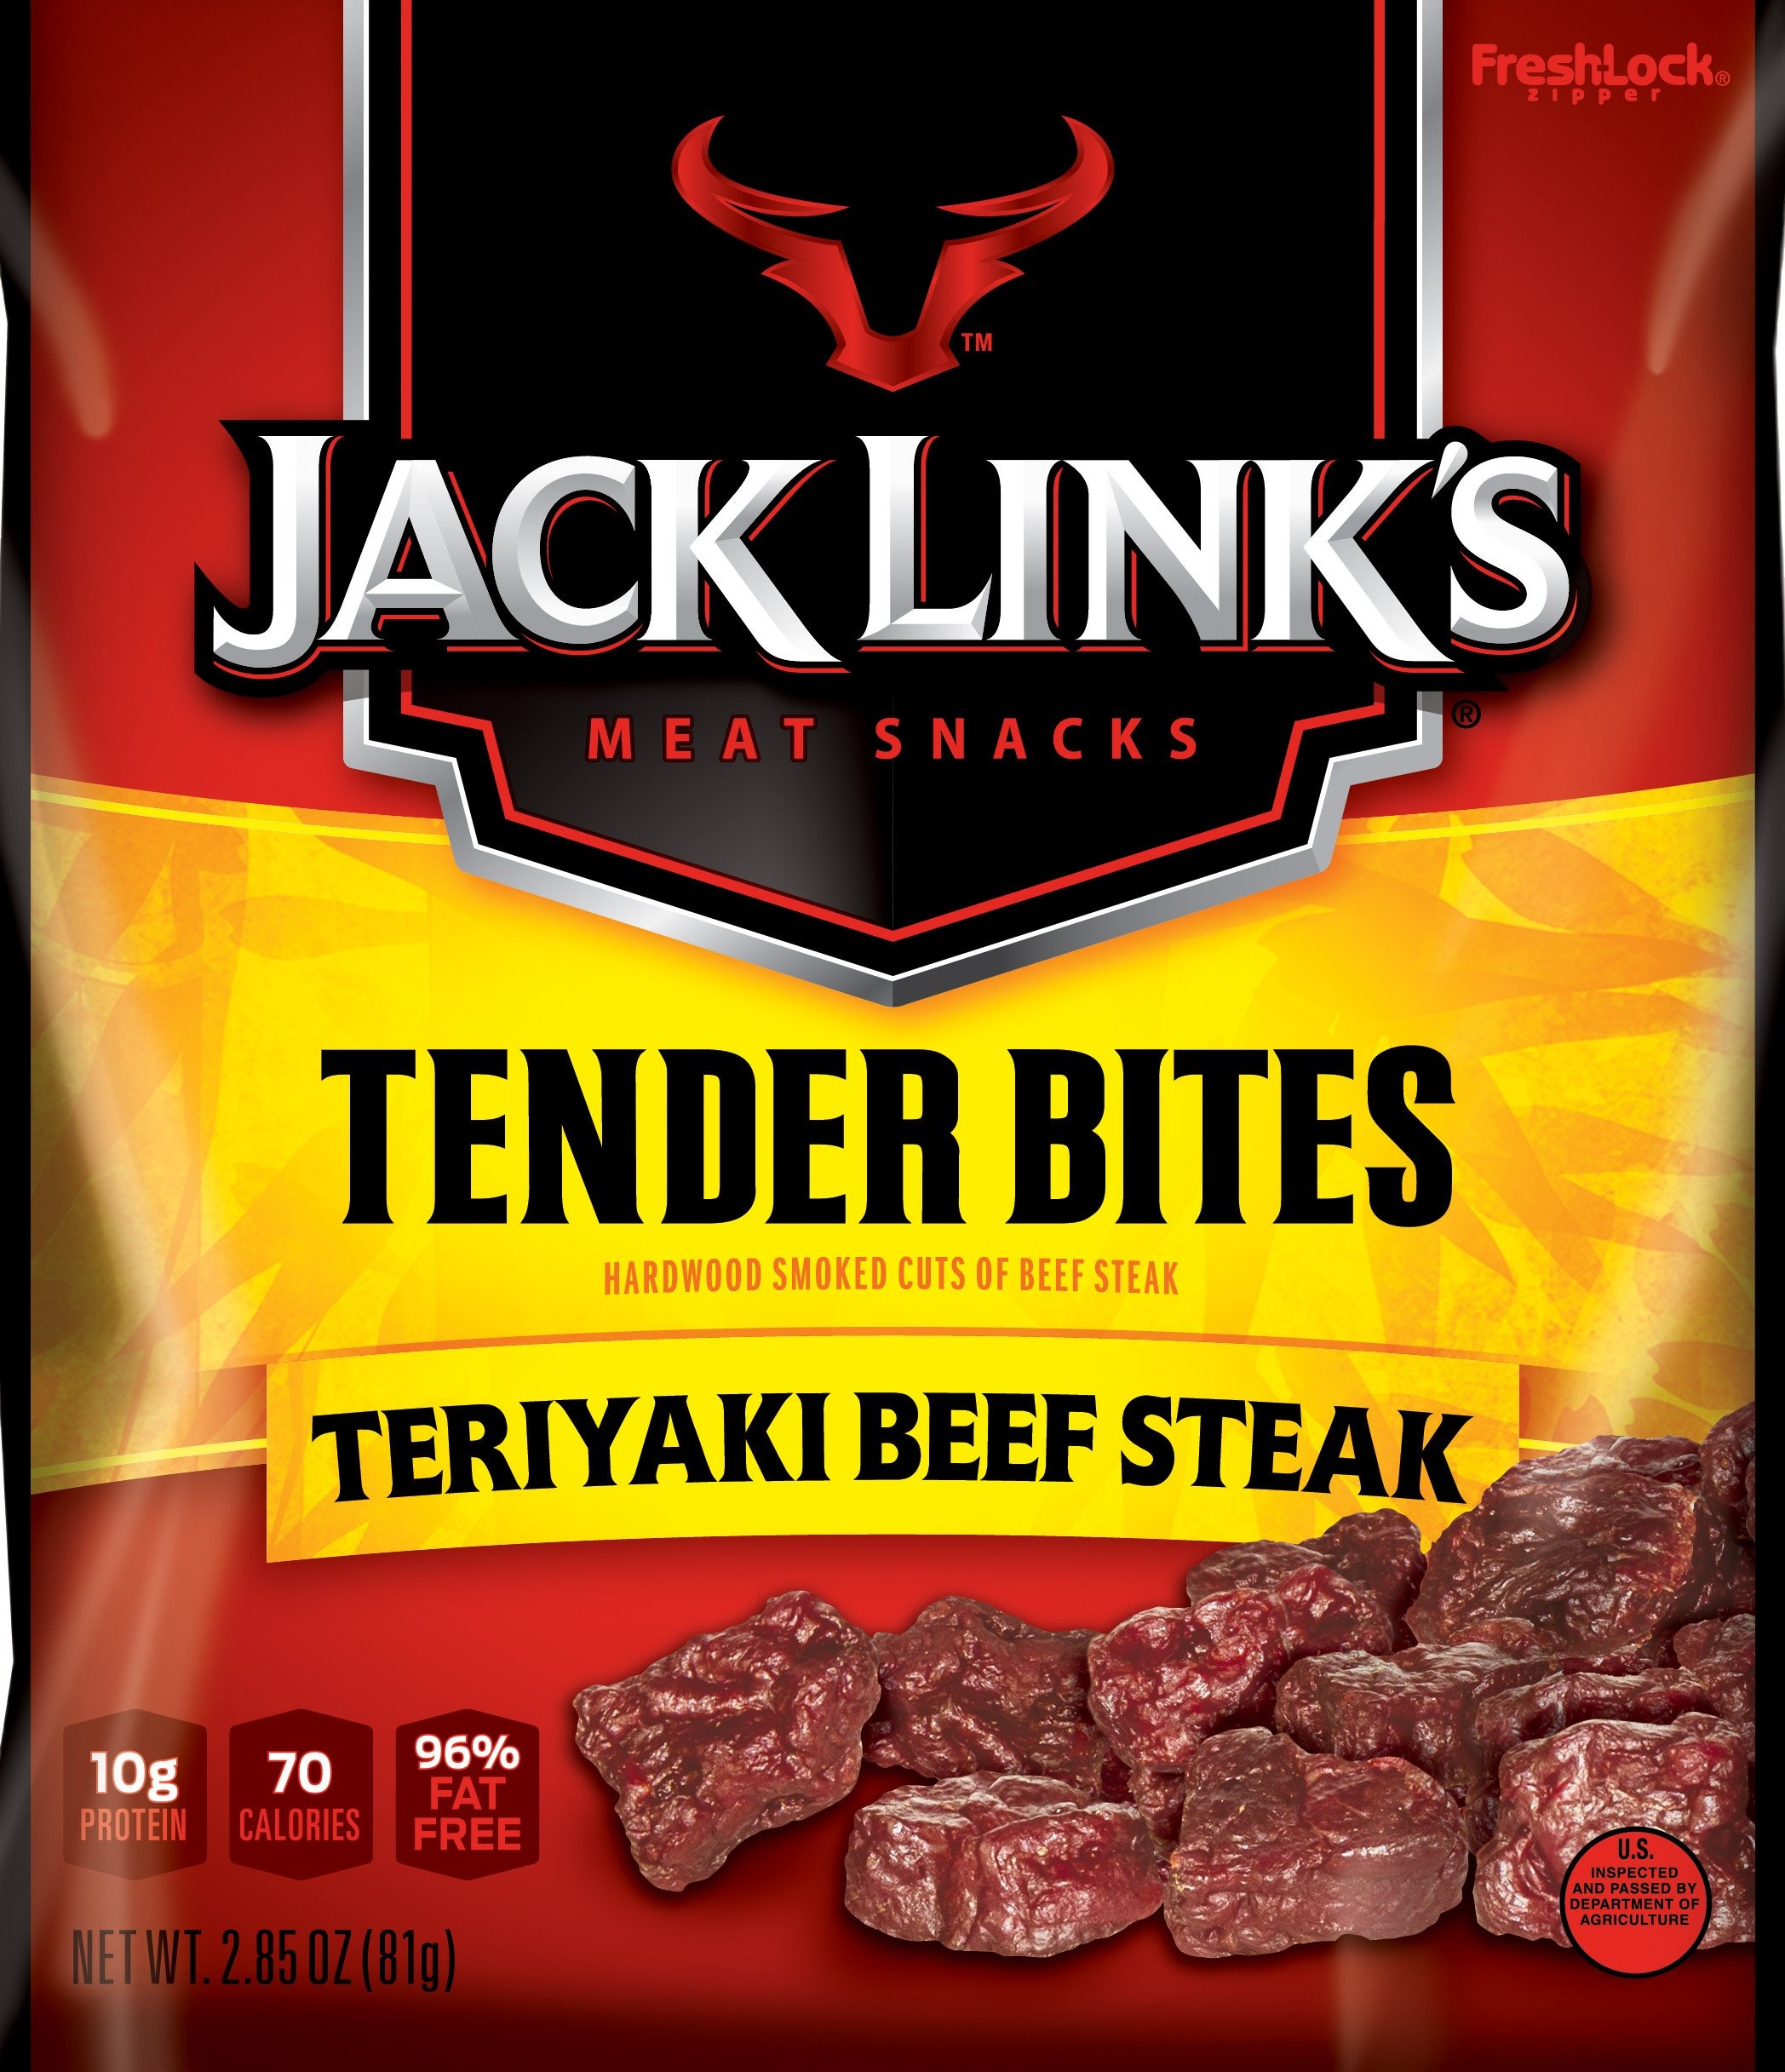
Item Name: Jack Link's Premium Cuts Beef Steak Tender Bites, Teriyaki, 2.85-Ounce
Bullet Point 1: 96% Fat Free
Bullet Point 2: 10g of Protein
Bullet Point 3: 5g total Carbs
Bullet Point 4: Perfect Anywhere, Anytime snack
Value: 2.85
Unit: ounce

Price: 4.98